Salt River (politics)

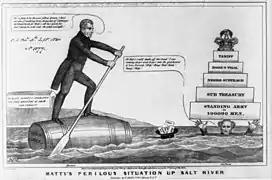
"Matty's perilous situation up Salt River-" Democrat Martin van Buren is sinking into Salt River with weighted boxes on his head. Whig candidate William Harrison watches on, 'It's a pity to let the poor fellow drown; I had an idea of making him Inspector of Cabbages of Kinderhook for that's all he's good for; but I think he will sink. Oh what a weight!"

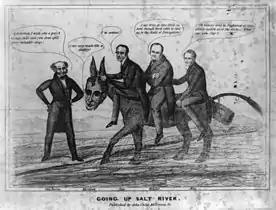
"Going Up Salt River-" Pictured are Henry Clay, Daniel Webster and Virginia representative Henry A. Wilse atop a donkey. Martin Van Buren is at the bank of a stream wishing the Harrison party "a quick voyage, take care you don't spill your valuable cargo." Harrison appears as a donkey wading in the shallows with a barrel of "Hard Cider" tied to its tail.

Often used at the time were political references to Salt River through transitory printed pieces such as mock news papers and flyers, known as broadside type ephemera. These often lay out the political narrative of candidates and their campaigns on their successes and failures. A good example used is taken from the mayoral campaign of Philadelphia in 1871 where the headline of a mock newspaper read as: